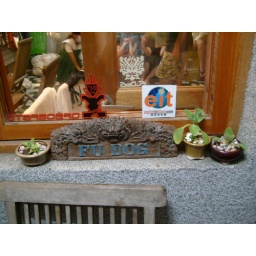
Our B&amp;amp;B at the beach in Nanwan. Named after the family's beach dog named FuDog.